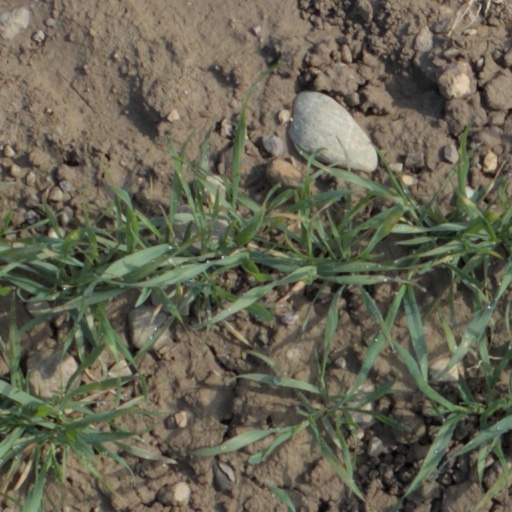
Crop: wheat